Delville Wood South African National Memorial

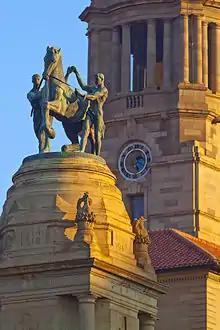

Two replicas of the memorial were made, both in South Africa; one in the Union Buildings in Pretoria, and one in Cape Town.